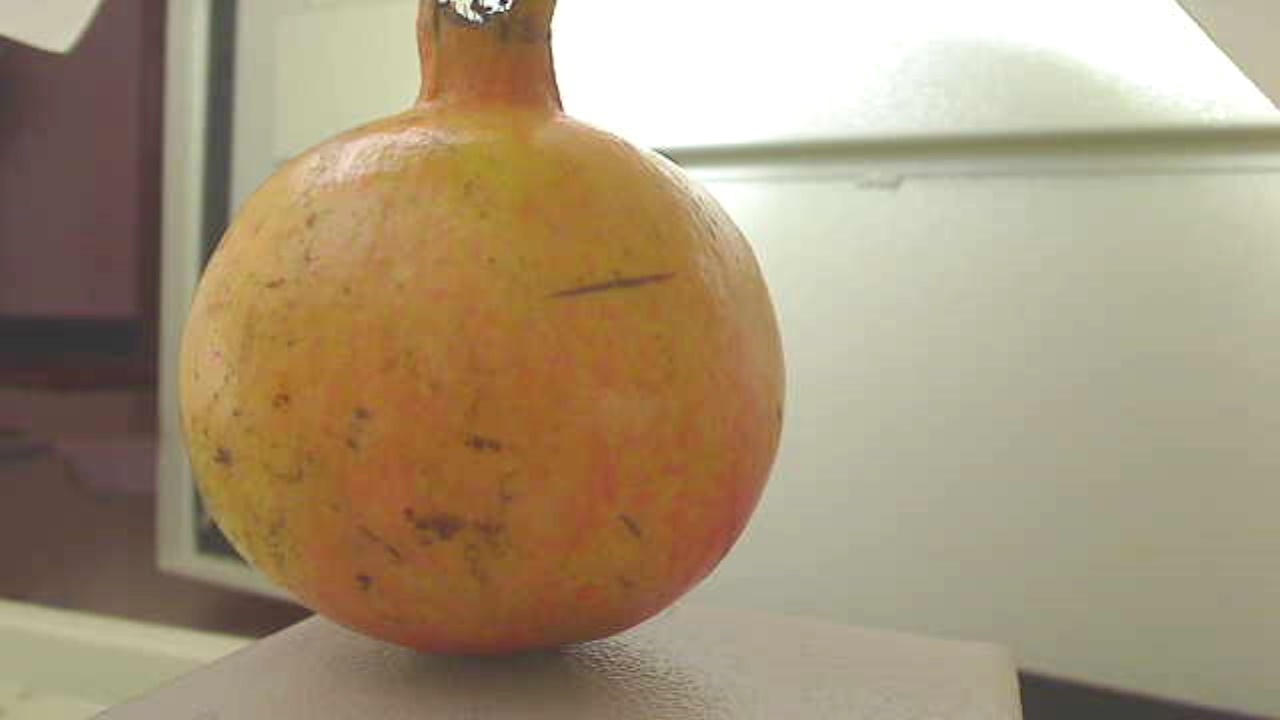
Grade: grade-2
Quality: quality-3